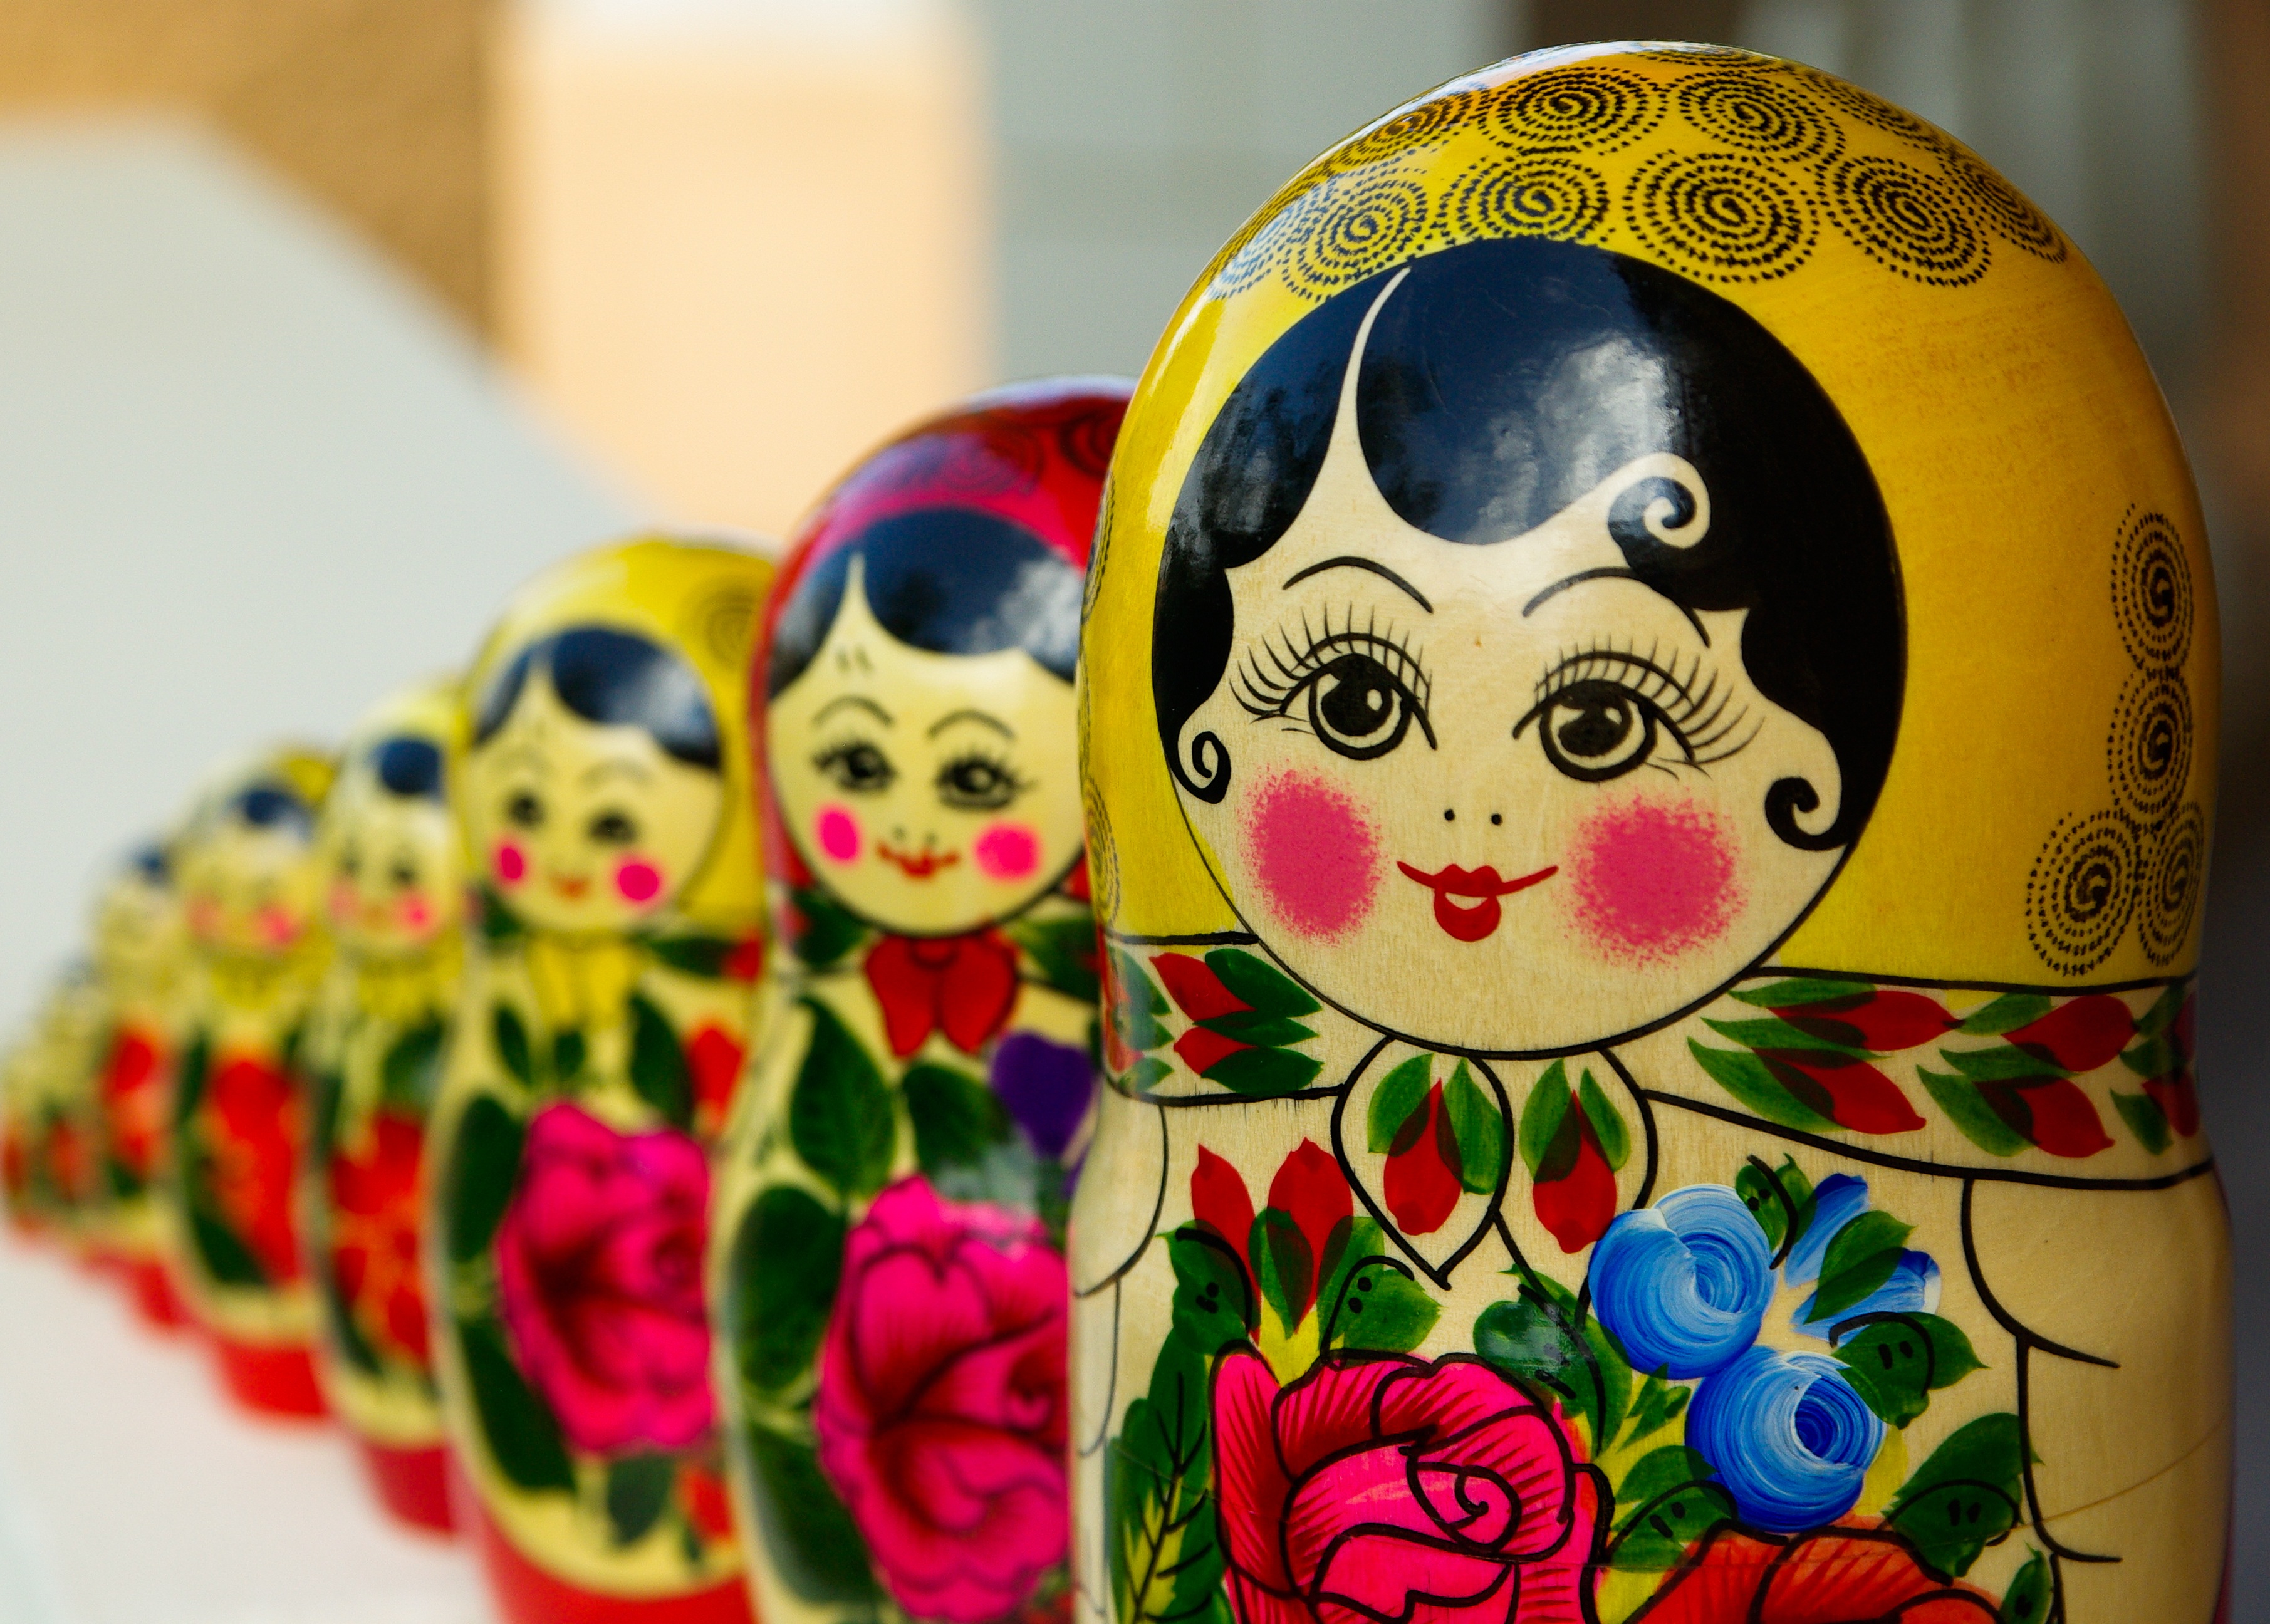
flower, color, clothing, art, russia, nesting, matryoshka, russian dolls